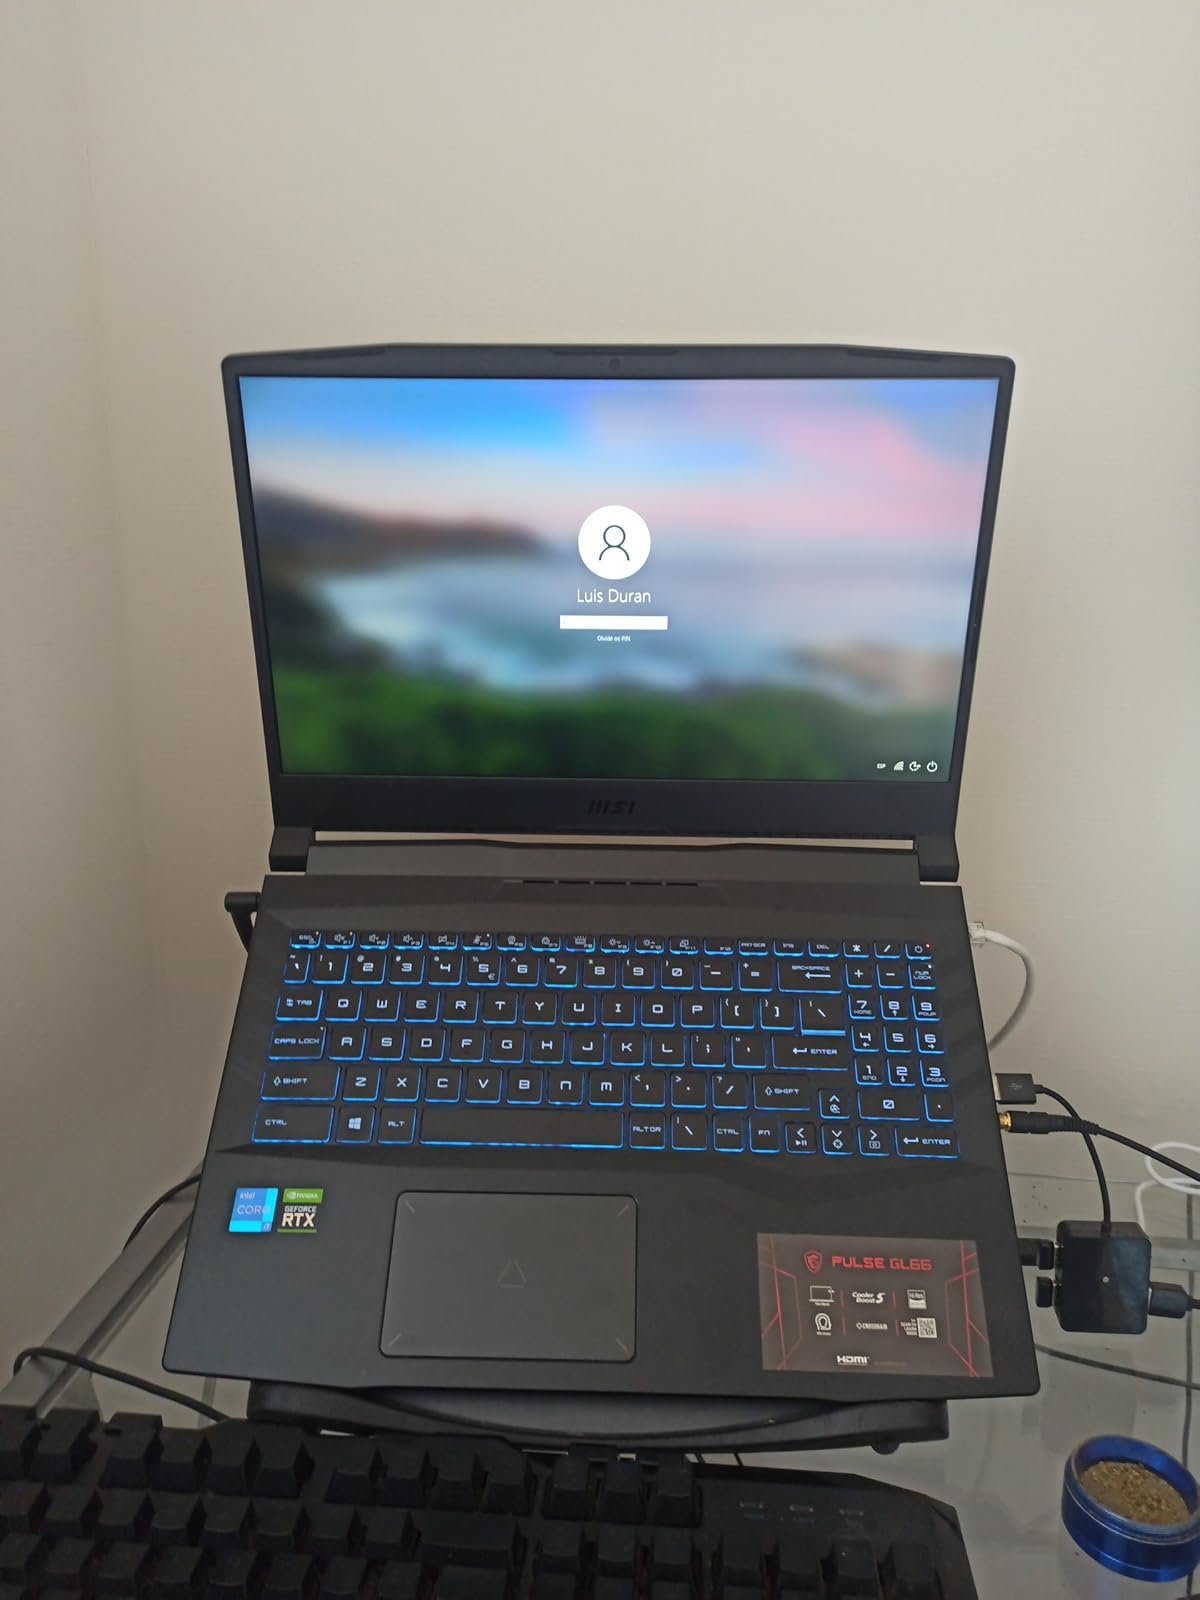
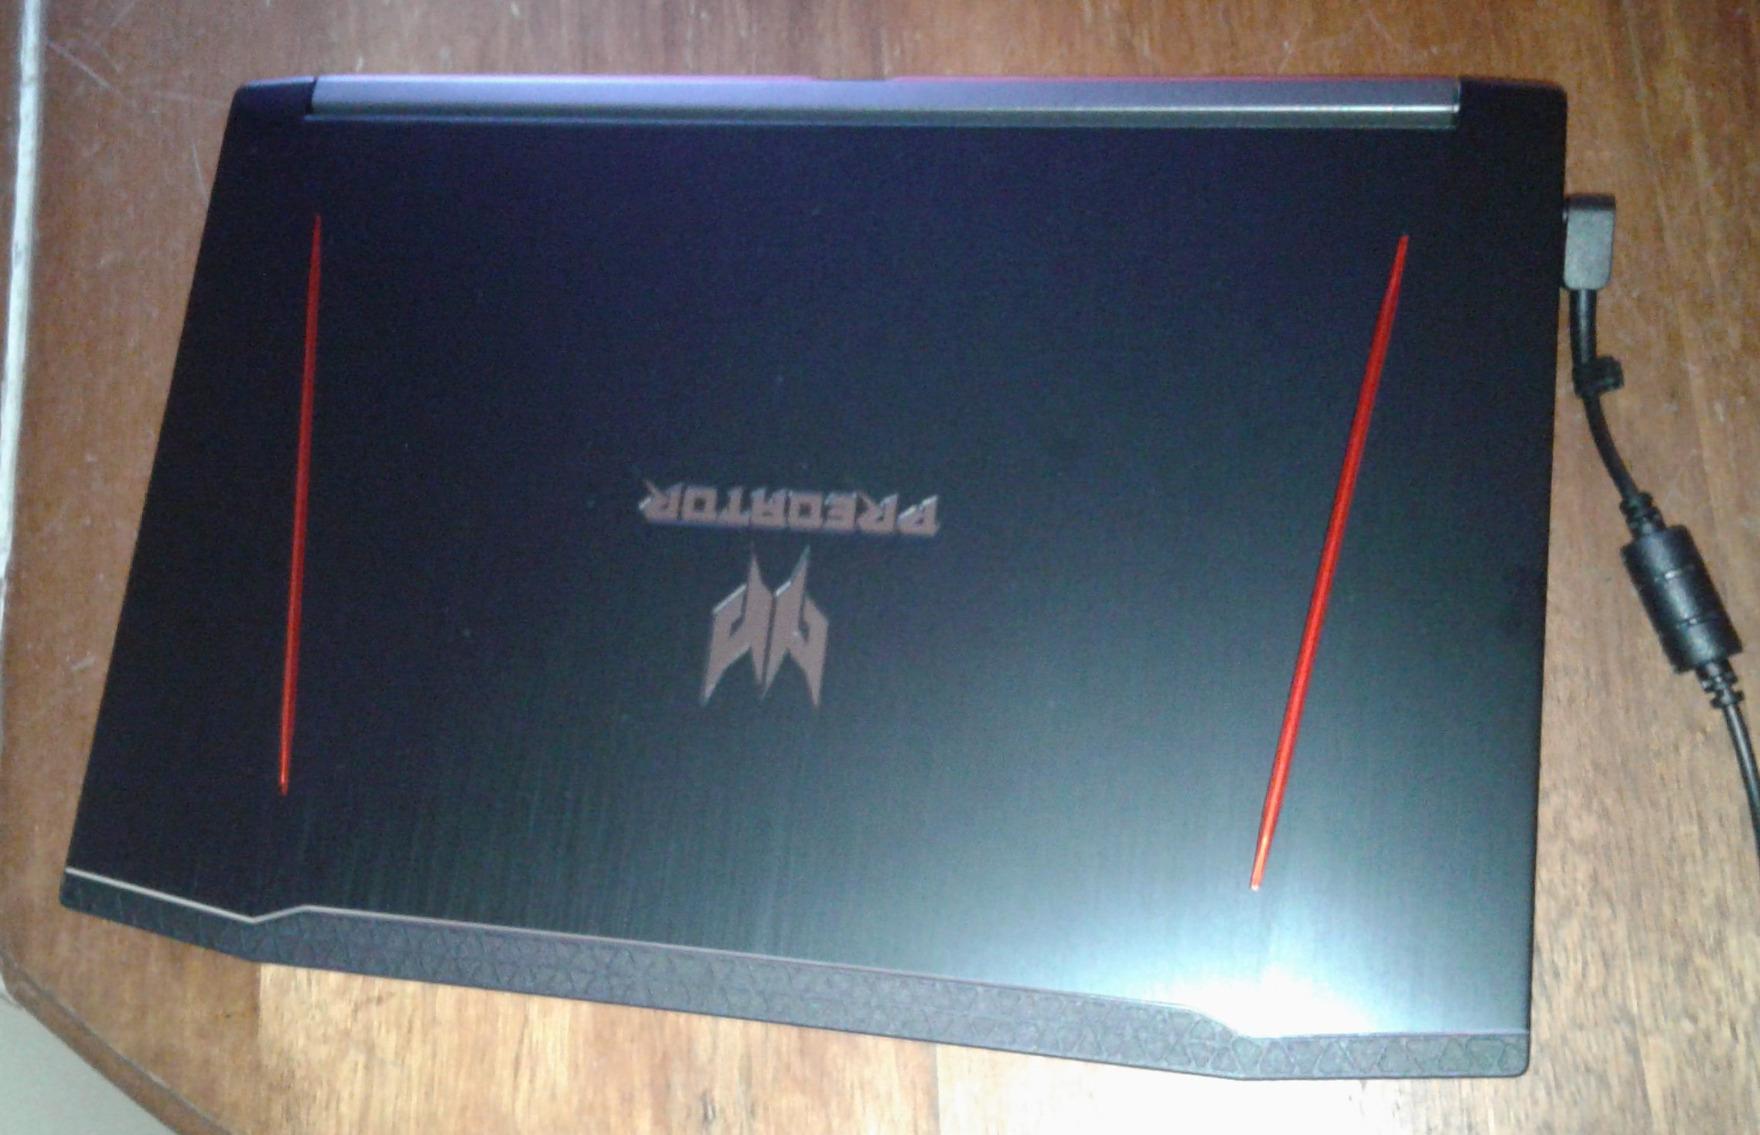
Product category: laptop
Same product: no